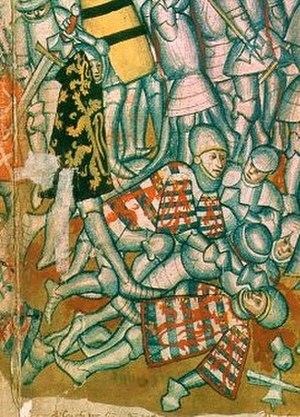
Gosuin van Goetsenhoven porte un nom de famille qui fait référence au village du même nom, appelé officiellement en néerlandais moderne Goetsenhoven et connu en français sous le nom de Gossoncourt. Le village de Gossoncourt, situé près de Tirlemont, en Belgique, dans le Brabant flamand, s'est constitué au XIᵉ siècle. Selon l'étymologie, il s'est développé en référence à une ferme, à une manse ou à un manoir ayant appartenu à un seigneur dénommé Gozelen, Goson, ou Gosuin.
Waléran Iᵉʳ ou Walram Iᵉʳ de Luxembourg, tué à Worringen le 5 juin 1288, fut seigneur de Ligny, de Roussy et de Beaurevoir de 1281 à 1288. Il était fils d'Henri V, comte de Luxembourg, et de Marguerite de Bar.